Japanese Embassy to the United States

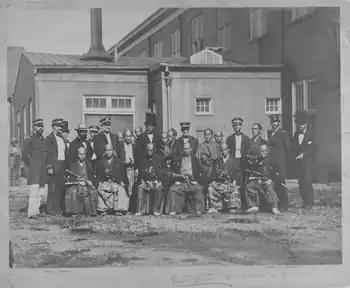
The Embassy at the Washington D.C. shipyard: Vice-Ambassador Muragaki Norimasa (third from left), Ambassador Shinmi Masaoki (middle), and Oguri Tadamasa (second from right)

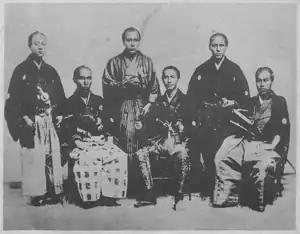
Sailors of the "Kanrin Maru", the Embassy's escort; from right, Fukuzawa Yukichi, Okada Seizō, Hida Hamagorō, Konagai Gohachirō, Hamaguchi Yoemon, Nezu Kinjirō.

The was dispatched in 1860 by the Tokugawa shogunate (bakufu). Its objective was to ratify the new Treaty of Friendship, Commerce, and Navigation between the United States and Japan, in addition to being Japan's first diplomatic mission to the United States since the 1854 opening of Japan by Commodore Matthew Perry.